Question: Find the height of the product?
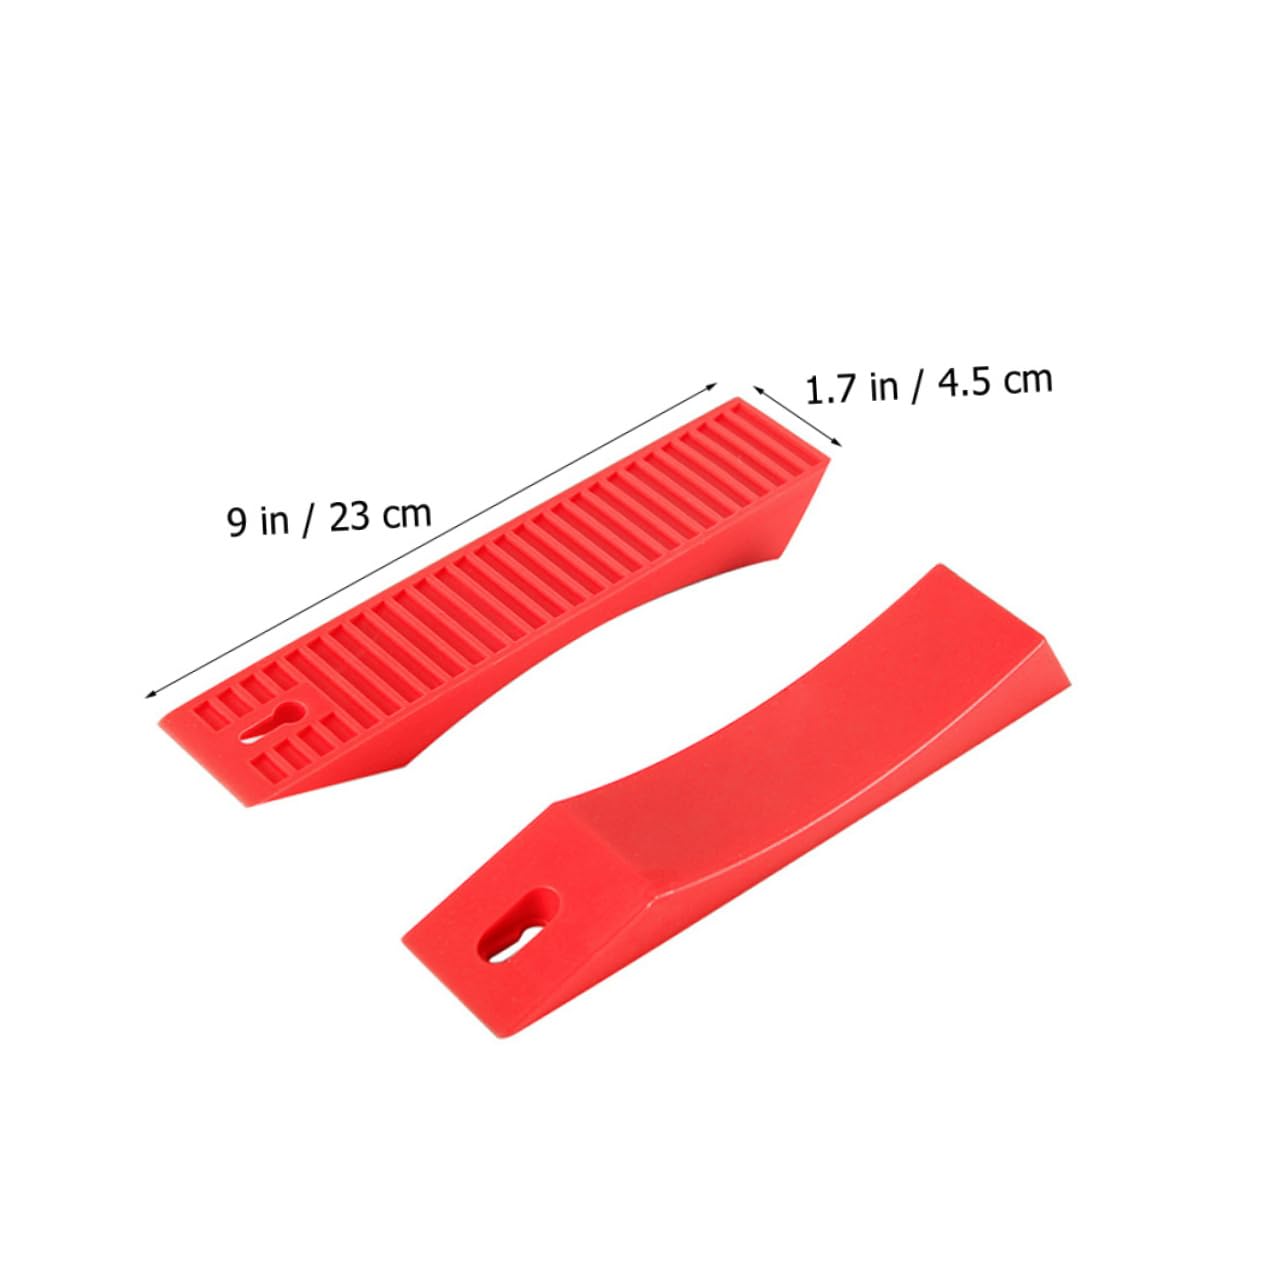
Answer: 1.7 inch